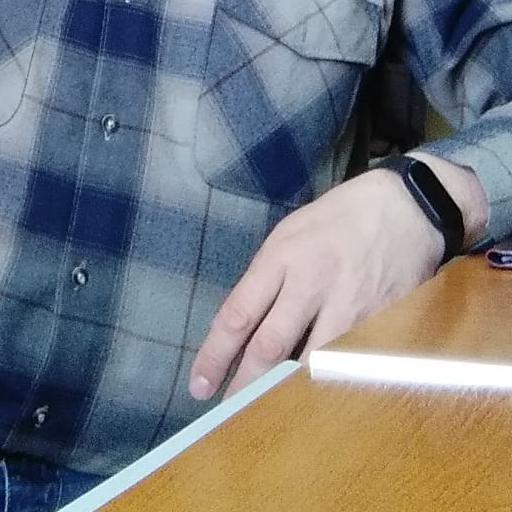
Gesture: no_gesture